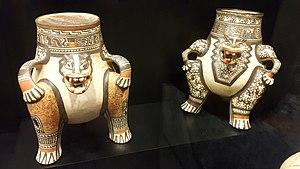
L'histoire du Costa Rica commence entre 12 000 et 8 000 av. J.-C. L'isthme centraméricain n'est d'abord qu'un lieu de passage vers l'Amérique du Sud. Mais de petites communautés se sédentarisent progressivement : on estime qu'à l'arrivée des Espagnols, au XVIᵉ siècle, le territoire actuel du pays est occupé par 400 000 personnes.